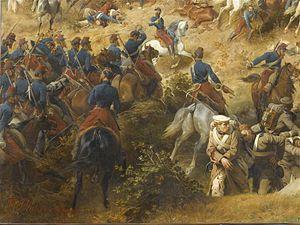
Chasseurs d'Afrique à la Bataille de Balaclava
Un régiment de marche est un régiment créé provisoirement, en vue d'opérations militaires, sur la base de recrutements non conventionnels.